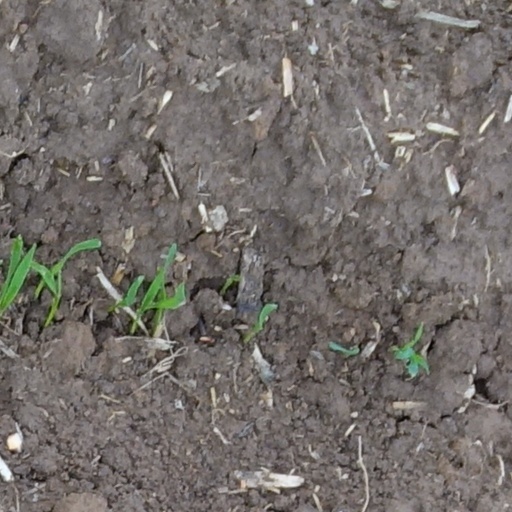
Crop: wheat